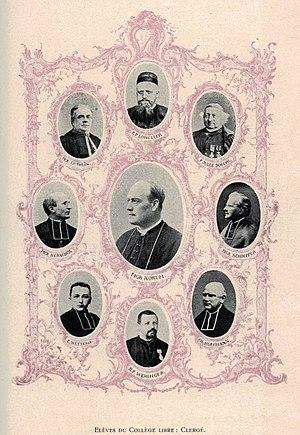
Elèves du collège libre - personnalités du clergé (édition de 1908)
Mᵍʳ Joseph Guthlin, ou Lector Lucius de nom de plume, est né